Gabe Newell

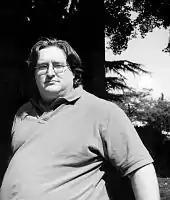
Newell in 2002

Newell formerly suffered from Fuchs' dystrophy, a congenital disease which affects the cornea. He was cured via two cornea transplants in 2006 and 2007. On the same day he founded Valve with Harrington, Newell married Lisa Mennet. They have two sons. The birth of their first son in the late 1990s inspired the final boss of "Half-Life", as the couple considered childbirth the most frightening thing they could think of at the time. As of 2019, Newell and Mennet had divorced.